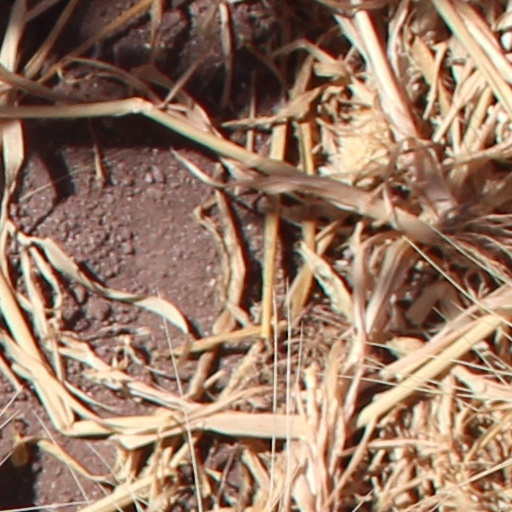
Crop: wheat